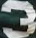
Number: 3